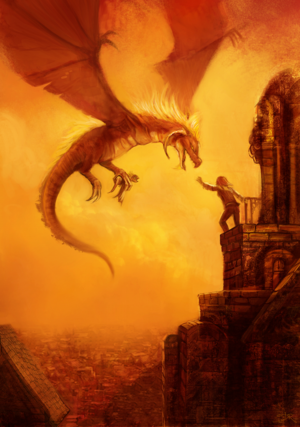
La fantasy [fɑ̃tazi], ou fantasie [fɑ̃tazi], est un genre littéraire présentant un ou plusieurs éléments surnaturels qui relèvent souvent du mythe et qui sont souvent incarnés par l'irruption ou l'utilisation de la magie.